Saint Lawrence

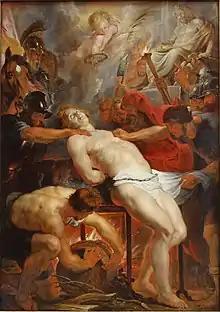
"The Martyrdom of Saint Lawrence" by Rubens (1614)

As a deacon in Rome, Lawrence was responsible for the material goods of the Church and the distribution of alms to the poor. Ambrose of Milan related that when the treasures of the Church were demanded of Lawrence by the prefect of Rome, he brought forward the poor, to whom he had distributed the treasure as alms. "Behold in these poor persons the treasures which I promised to show you; to which I will add pearls and precious stones, those widows and consecrated virgins, which are the Church's crown." The prefect was so angry that he had a great gridiron prepared with hot coals beneath it and had Lawrence placed on it, hence Lawrence's association with the gridiron.